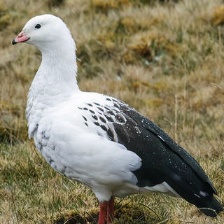
Species: ANDEAN GOOSE
Scientific name: CHLOEPHAGA MELANOPTERA
ImageNet parent category: goose